The Breeders Tour 2014

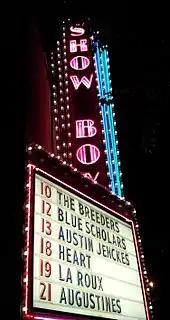
Stops on the Breeders' 2014 tour included the Showbox in Seattle.

The September 2014 tour comprised thirteen American dates, all in western and central states. At various shows—between which the Breeders traveled by van—the Funs, the Neptunas, and Kelley Stoltz were the opening acts. The tour began in early September with dates in St. Louis and Kansas City, Missouri, and then continued west to Denver, Salt Lake City, and Garden City, Idaho. On September 10, the Breeders started a short Pacific Coast stretch, performing in Seattle, Portland, and San Francisco. These were followed by Las Vegas and Phoenix, then west again to San Diego, leading up to their concert on September 18 at the Hollywood Bowl with Neutral Milk Hotel and Daniel Johnston. Breeder's Digest, their official website, announced Carrie Bradley's reunion with the band for this show. Following the Hollywood concert, the Breeders finished their tour at the Goose Island 312 Urban Block Party event in Chicago on September 20, with groups such as Unknown Mortal Orchestra and Thao & the Get Down Stay Down.